History of Paris (1946–2000)

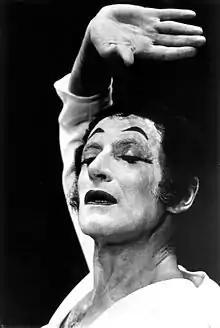
Beginning in 1947 Marcel Marceau re-invented pantomime at left-bank night clubs

Pompidou's successor, Valéry Giscard d'Estaing, was elected President on May 19, 1974, narrowly defeating François Mitterrand with 50.81 percent of the vote. His style was very different from that of previous French Presidents; he eliminated the formal costume worn by earlier Presidents on ceremonial occasions, and wore an ordinary business suit instead, and he invited the public into the Élysées Palace on the July 14, the national holiday.